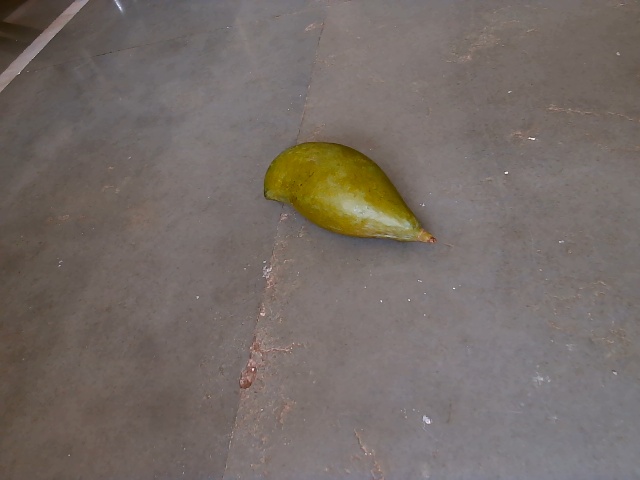
Label: Raw_Mango